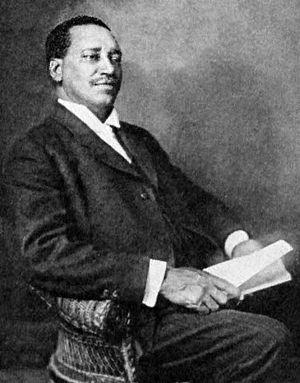
Le révérend William Henry Sheppard a été un des premiers Afro-Américains à devenir un missionnaire pour l'Église presbytérienne. Il a passé vingt ans en Afrique, le plus souvent au et autour de l'État indépendant du Congo. Il est connu pour avoir publié et dévoile les atrocités commises contre le Royaume Kuba mais aussi contre tous les autres peuples congolais par les forces de Léopold II.